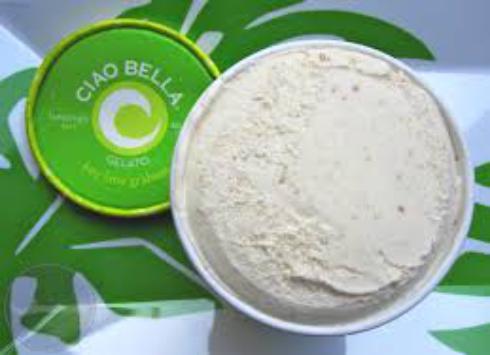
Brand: Ciao Bella Gelato Company
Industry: Food